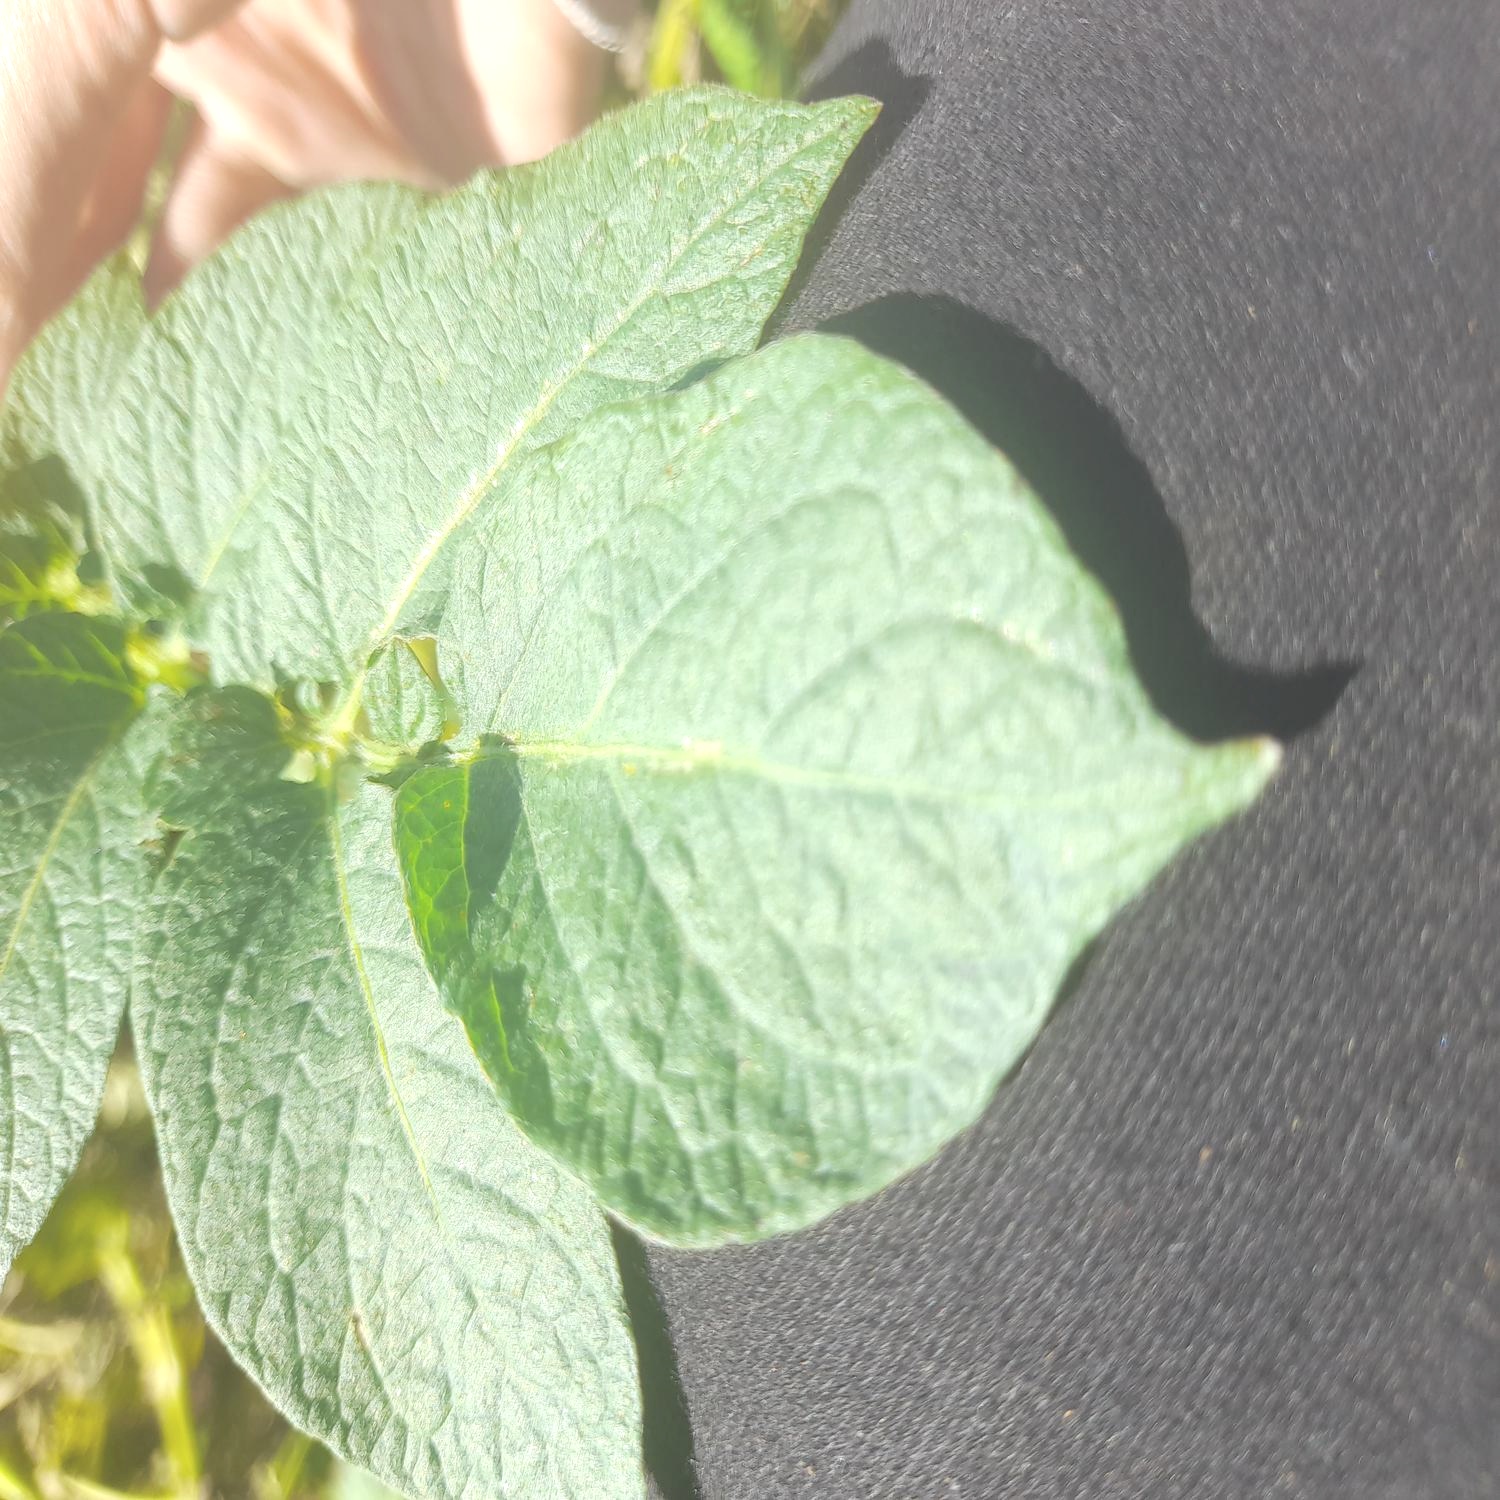
Etiqueta: Sana